Jack Smith (Hotmail)

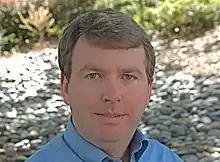
2011

Jack Smith is an American businessman who co-founded the first free web-based email service, Hotmail.com in 1996.